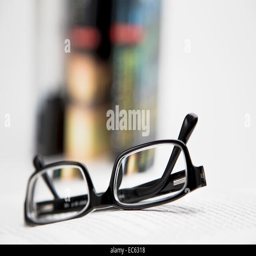
glasses on a book , books